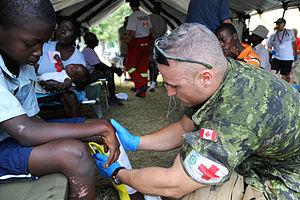
L’Équipe d’intervention en cas de catastrophe ou EICC est une organisation ad hoc des Forces armées canadiennes rapidement déployable composée d'environ 200 personnes afin de fournir de l'assistance aux régions affectées par un désastre naturel jusqu'à 40 jours. Le quartier général de l'EICC est basé à la base des Forces canadiennes Kingston à Kingston en Ontario. L'EICC fut créée à l'automne 1996 par le gouvernement canadien en réponse à la réaction inadéquate au génocide au Rwanda en 1994 où l'aide canadienne arriva après le pic de l'épidémie de choléra. Le gouvernement décida qu'il serait utile d'avoir une équipe d'intervention rapide en attendant les troupes d'aide à long terme.
La politique de défense du Canada est la politique du gouvernement du Canada concernant la défense nationale. La dernière version, intitulée Protection, Sécurité, Engagement, a été publiée le 7 juin 2017 sous le gouvernement libéral de Justin Trudeau. Dans cette politique, le gouvernement fédéral s'est engagé à investir davantage dans les Forces armées canadiennes afin d'assurer leur expansion au cours des deux décennies qui suivent.